Odorico D'Andrea

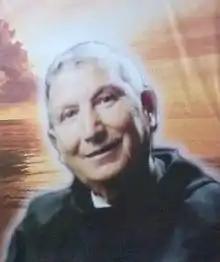
Portrait of Father Odorico D'Andrea, above the Sarcophagus with his mortal remains, in North Saint Rafael, Jinotega.

José D'Andrea Valeri (5 March 1916, in Montorio al Vomano, Italy – 22 March 1990, in Matagalpa, Nicaragua) known as "Padre Odorico D'Andrea", was an Italo-Nicaraguan Catholic priest. He founded the Franciscan Sisters Pilgrims of the Immaculate Heart of Mary (Hermanas Franciscanas Pelegrinas del Corazon Inmaculado de Maria), along with Father Francisco Javier Munguía Alvarado, also a Franciscan. He was a missionary of the Order of Friars Minor ("Ordo Fratrum Minorum") or Franciscans, devoted to the mission in the communities of the City of San Rafael del Norte in the department of Jinotega, Nicaragua.